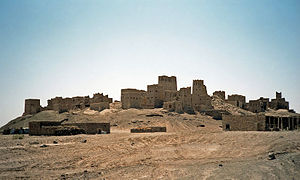
Marib
Ruinerne af den gamle by Marib.
Den gamle by Marib er beliggende i den østlige del af Yemen, som grænser til den store ørken Rub al-Khali. Man tror, at den oprettedes en gang i det 2. årtusinde f.Kr. Den havde en strategisk beliggenhed ved den gamle karavanevej for røgelse og krydderier, Røgelsesvejen, som førte fra kysten ved det Arabiske Hav via Hadhramaut nordpå mod Middelhavet. Marib var under flere århundreder hovedstaden i kongeriget Saba frem till 500-talet e.Kr.